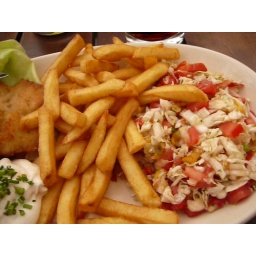
Bozenkas chicken strips meal at the pizza place in Istebna.